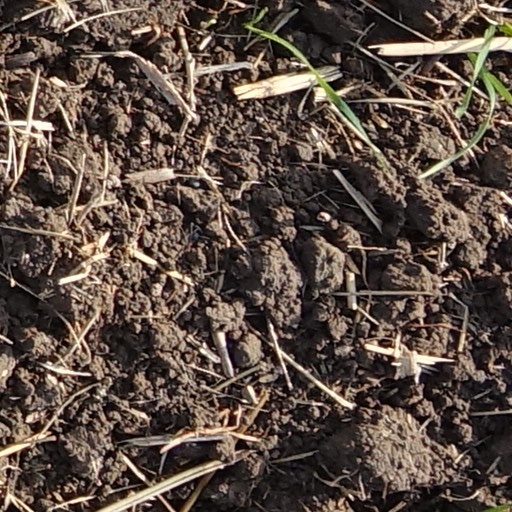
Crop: wheat